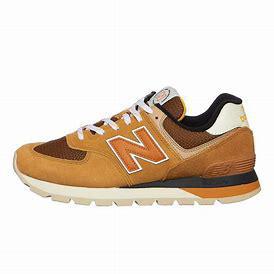
Brand: New
Model: Balance ML574